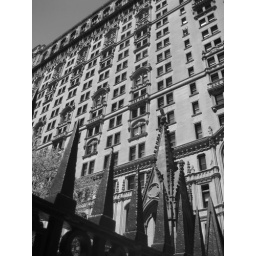
Some building near some cemetary near wall st.